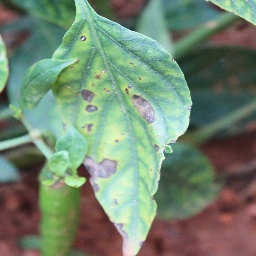
Label: cercospora